List of Indigenous peoples of Taiwan

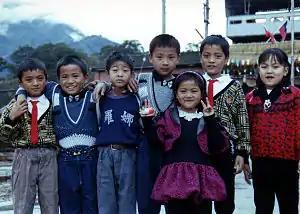
Young residents in the Bunun village of Lona, Taiwan dress up for the traditional Christmas holiday (not an official holiday in Taiwan).

Traditionally, the Taiwanese indigenous peoples are usually classified into two groups by their places of residence. Languages and cultures of aboriginal tribes were recorded by the government of Dutch Formosa, Spanish Formosa and the Qing Empire.